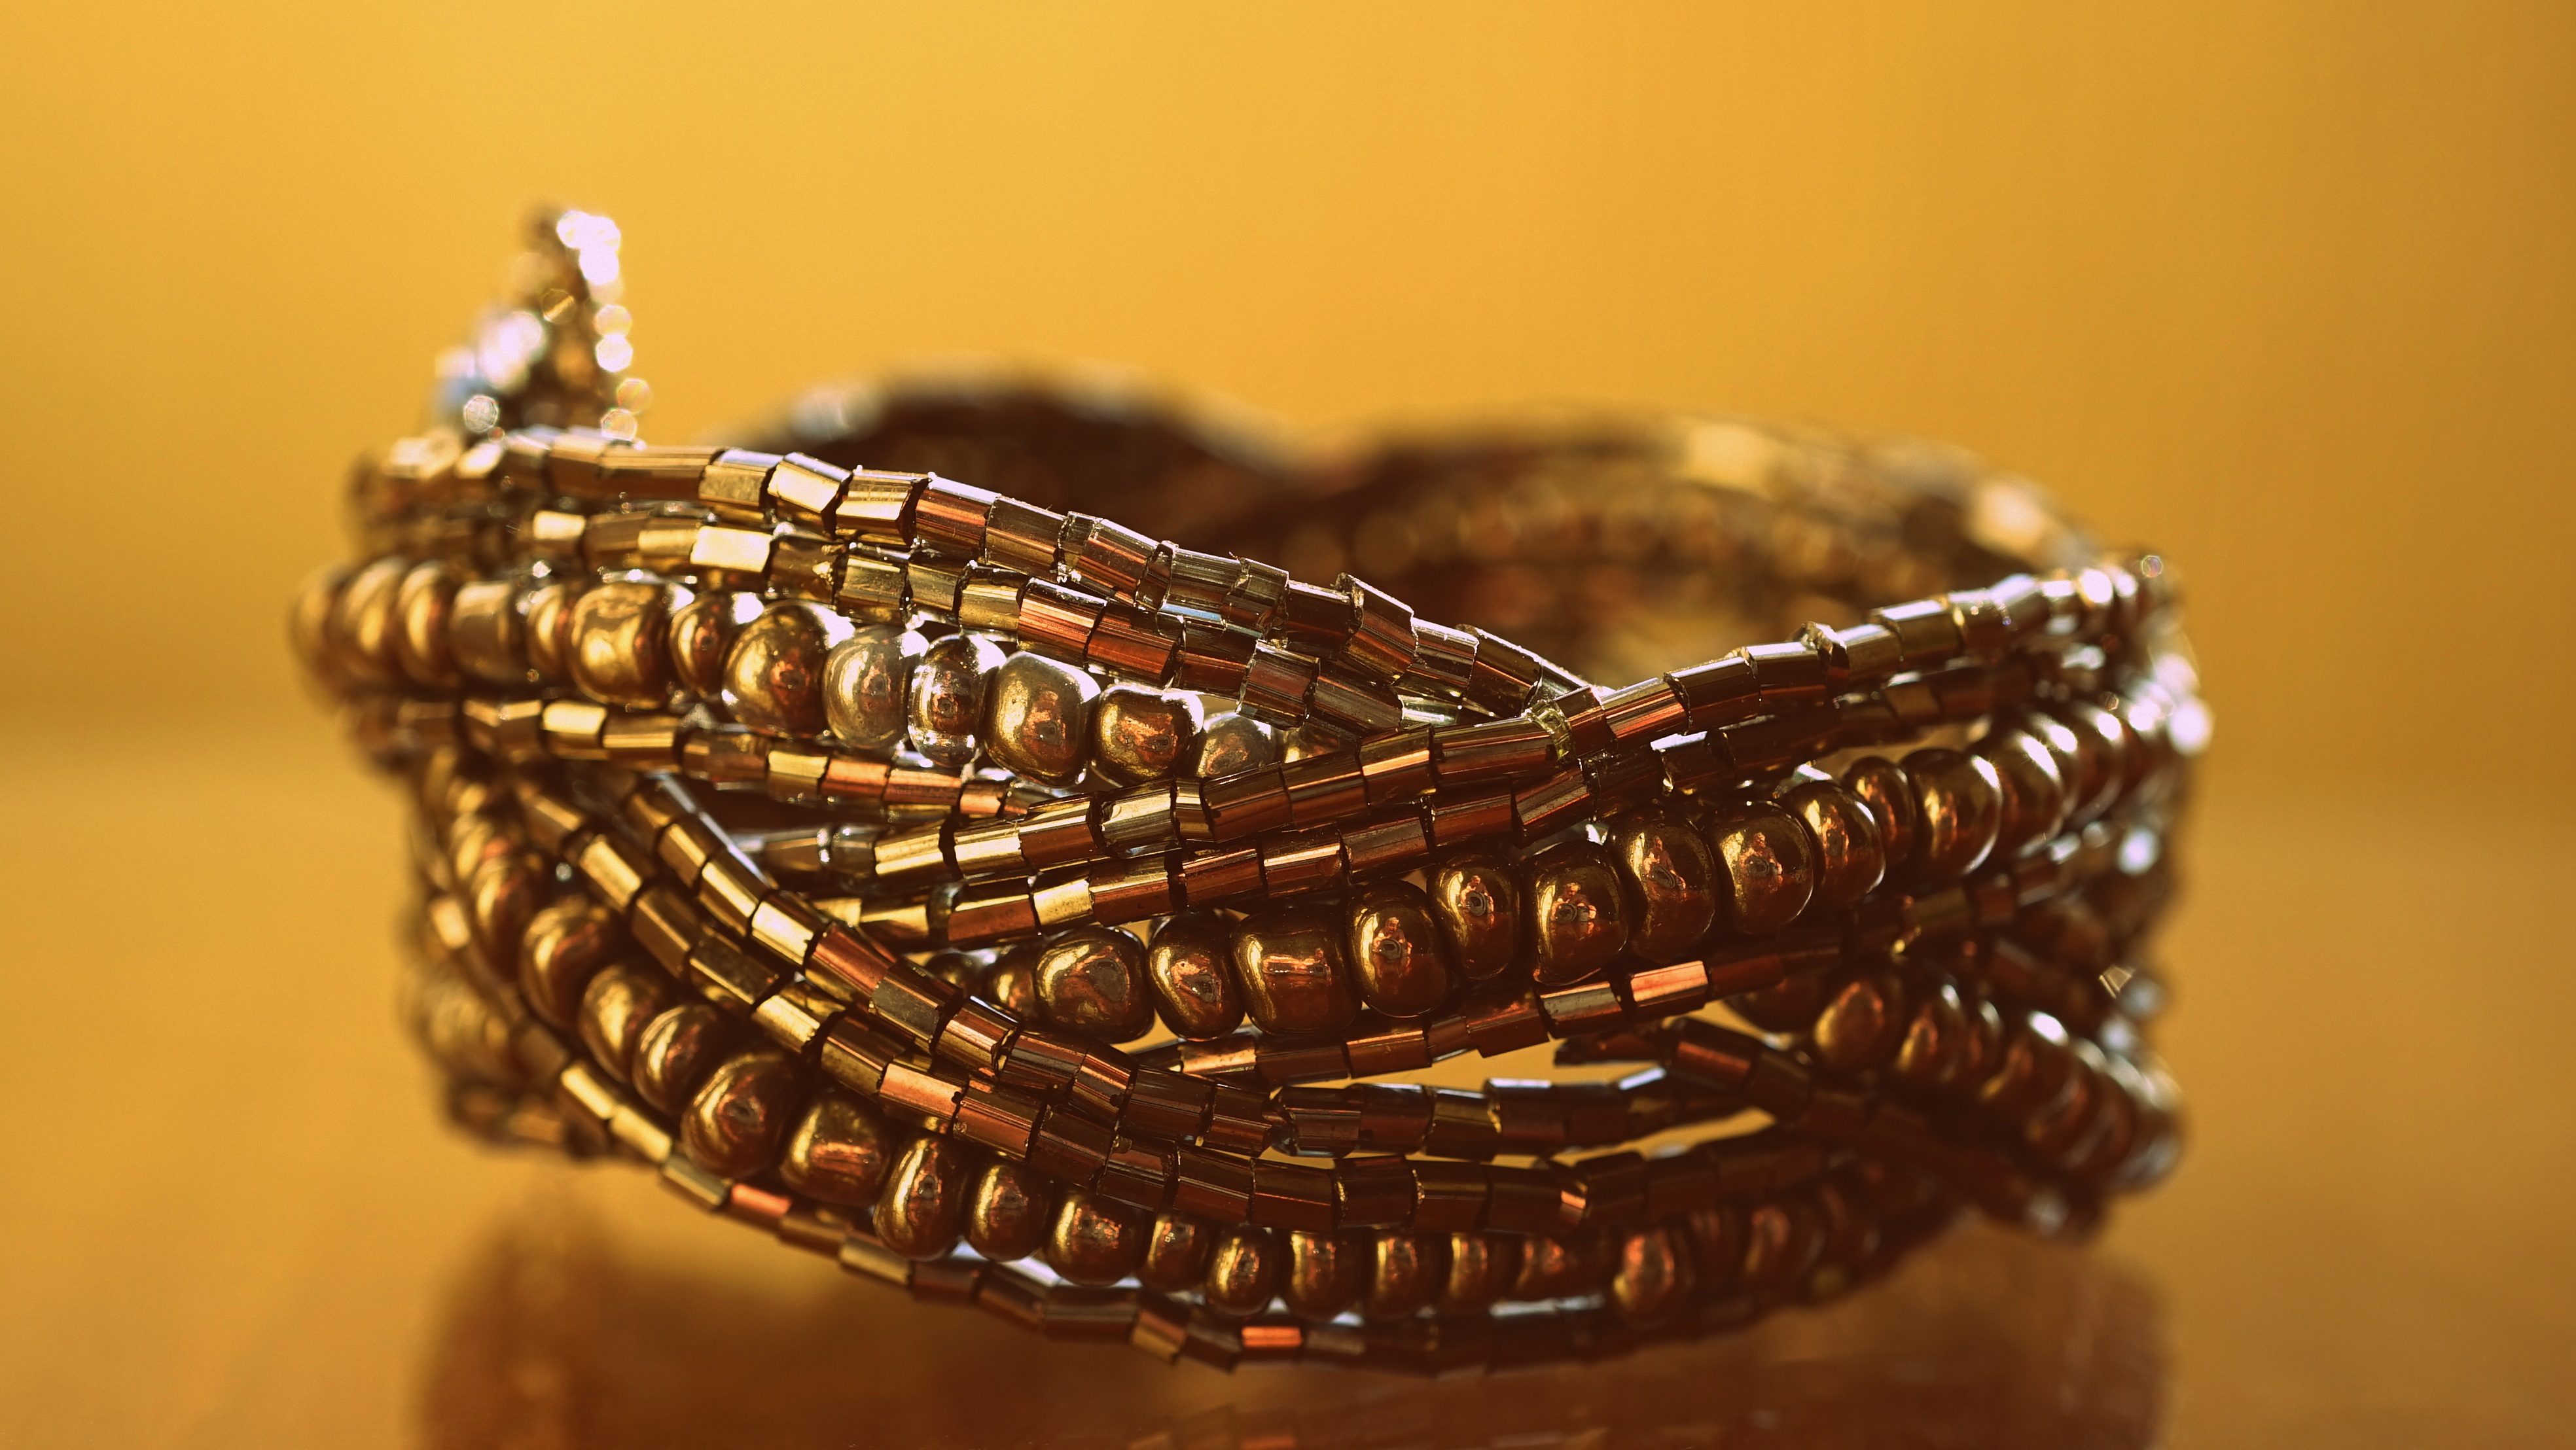
woman, ring, female, decoration, colourful, fashion, jewelry, bangle, bracelet, close up, jewellery, jewel, colour, luxury, gold, design, bright, style, shiny, jewelery, glamour, accessory, macro photography, fashion accessory